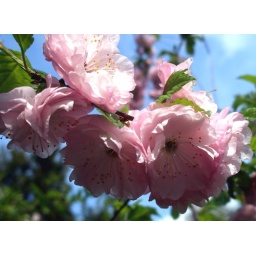
Pink flower in the blue sky...